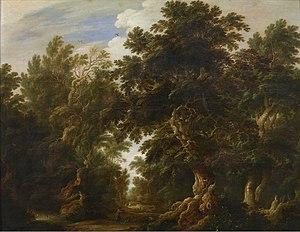
Une aménité environnementale est tout aspect de l'environnement appréciable et agréable pour l'humanité, dans un lieu ou site particulier.